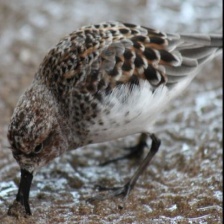
Species: SPOON BILED SANDPIPER
Scientific name: CALIDRIS PYGMAEA
ImageNet parent category: red-backed_sandpiper